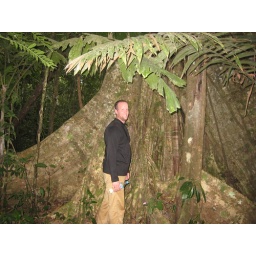
Amazon jungle near the Tambopata river.  Max is standing at the base of a ficus tree!